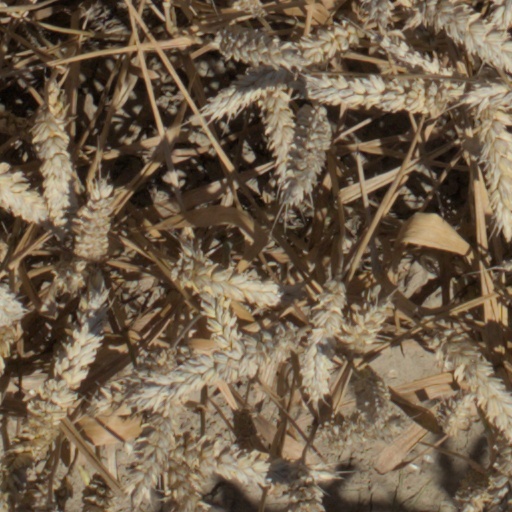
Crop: wheat